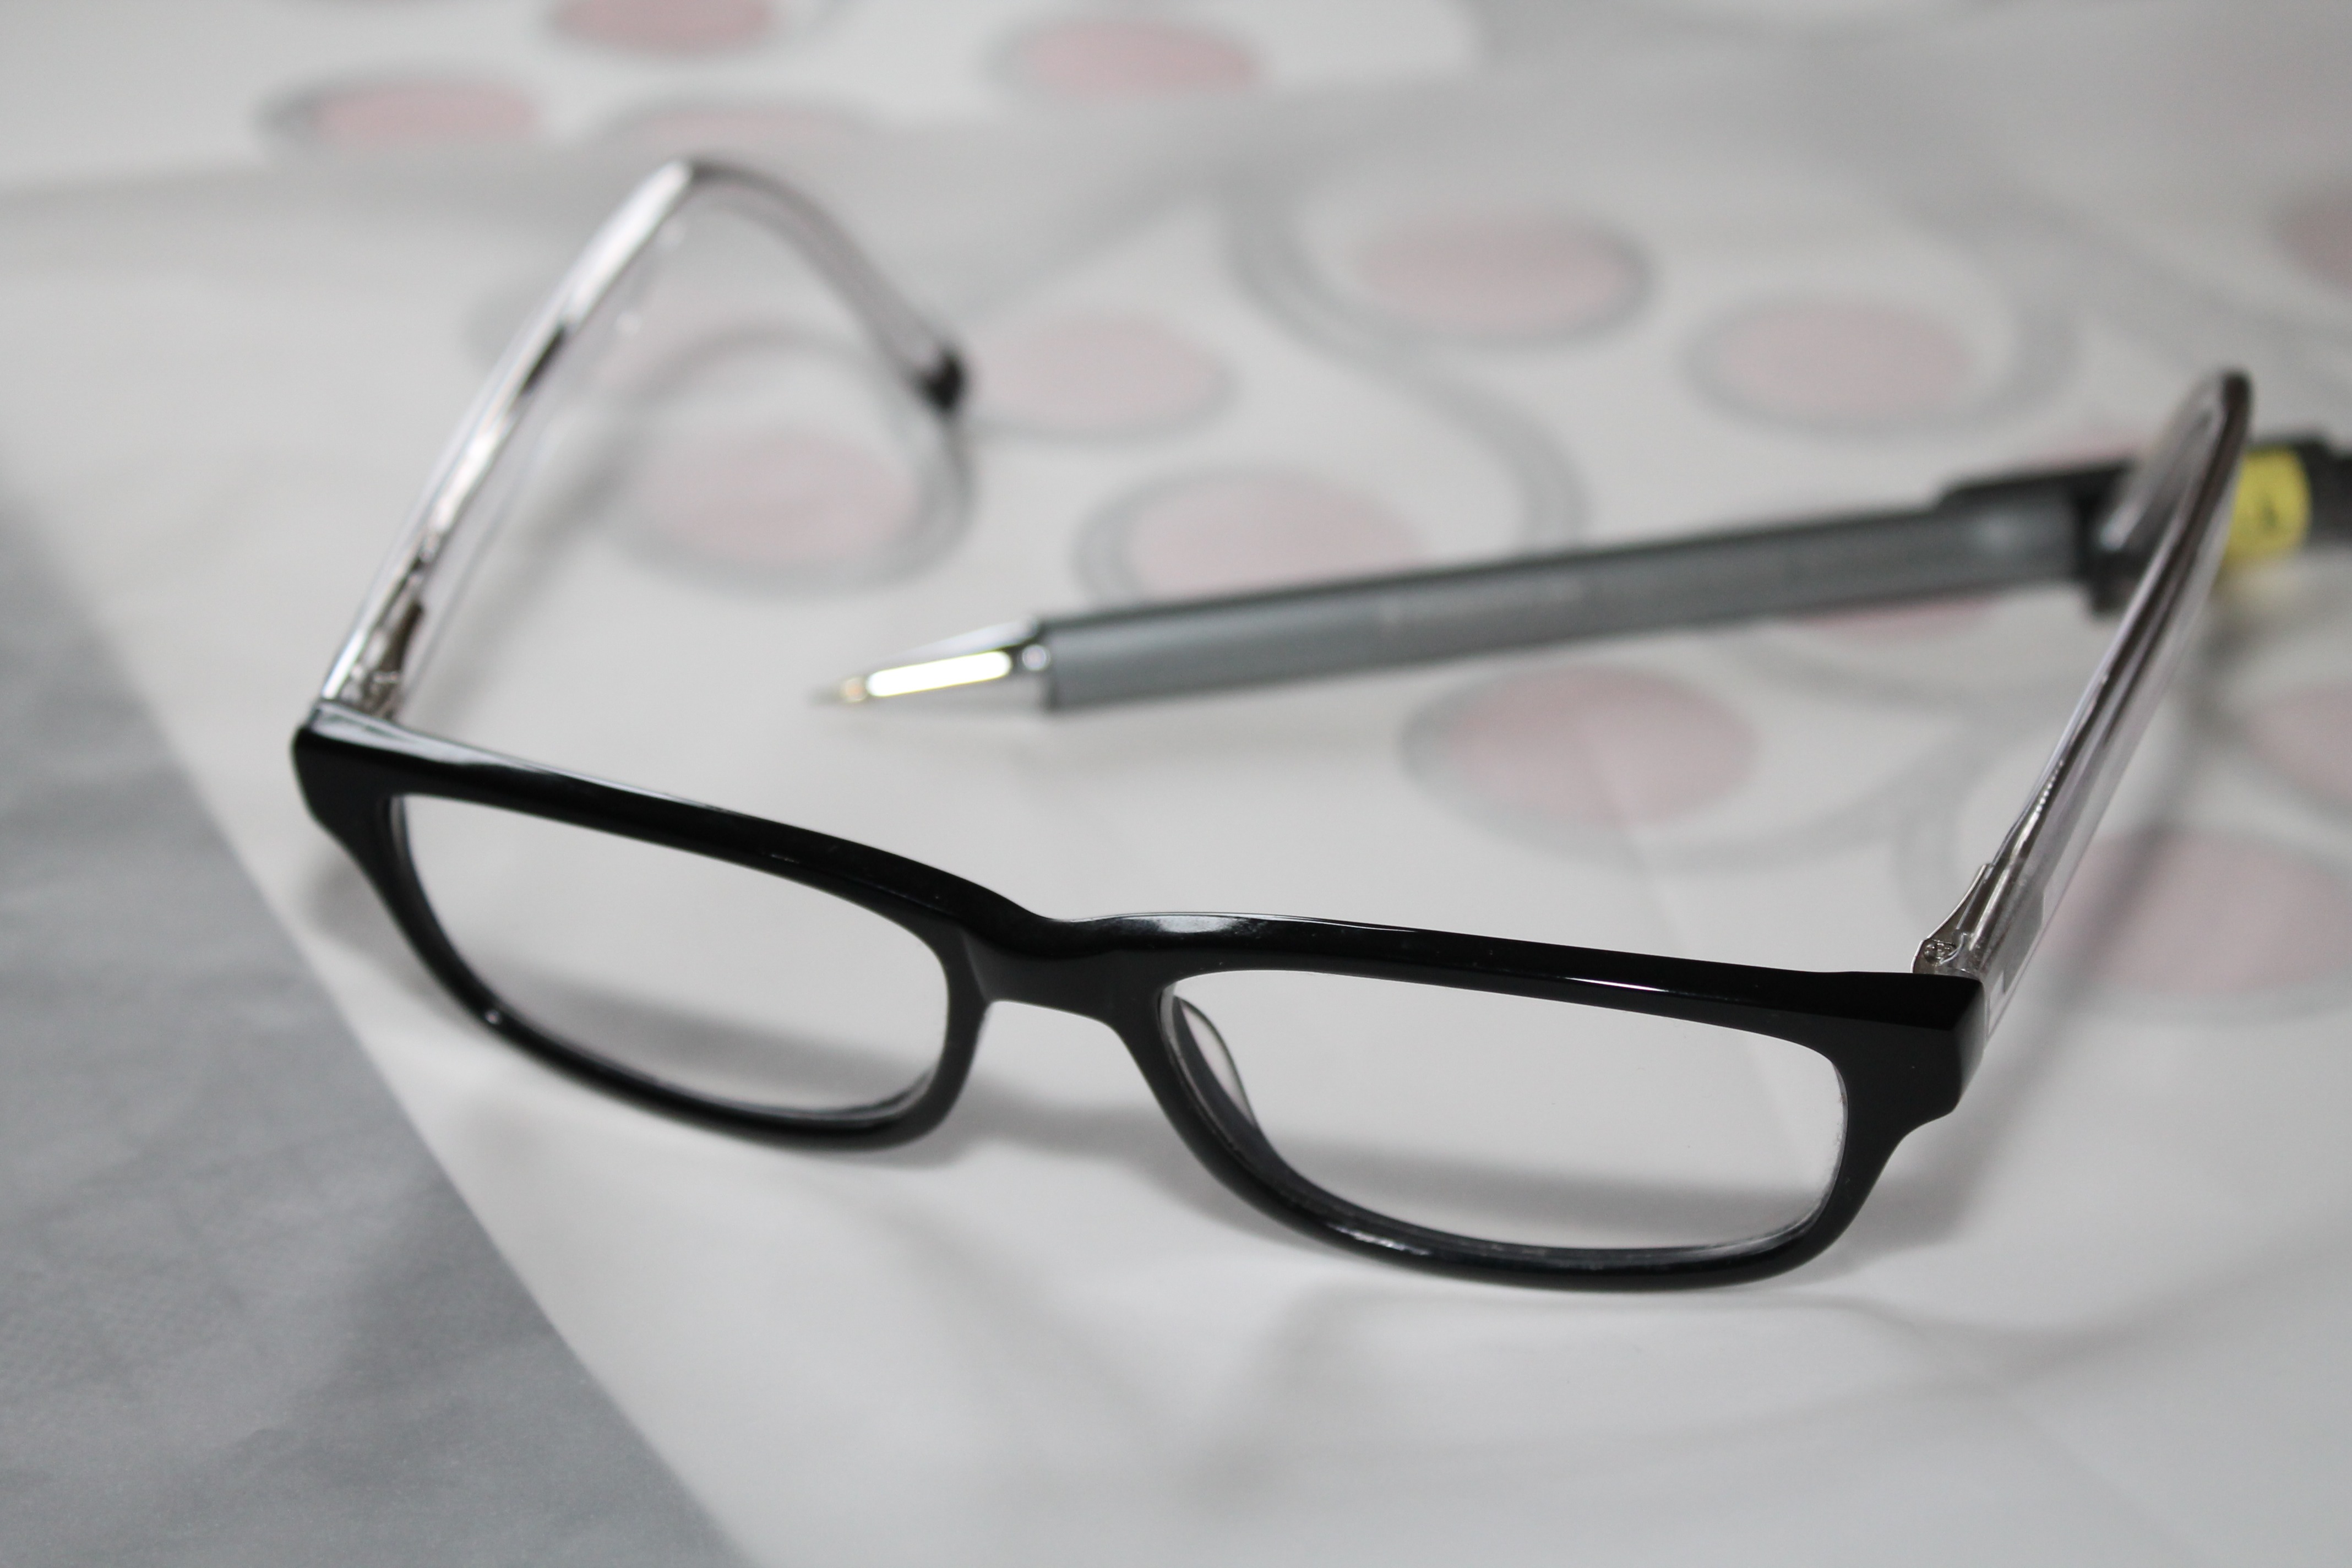
pen, artist, student, study, drawing, glasses, goggles, eyewear, school, learn, reading glasses, reading aid, vision care